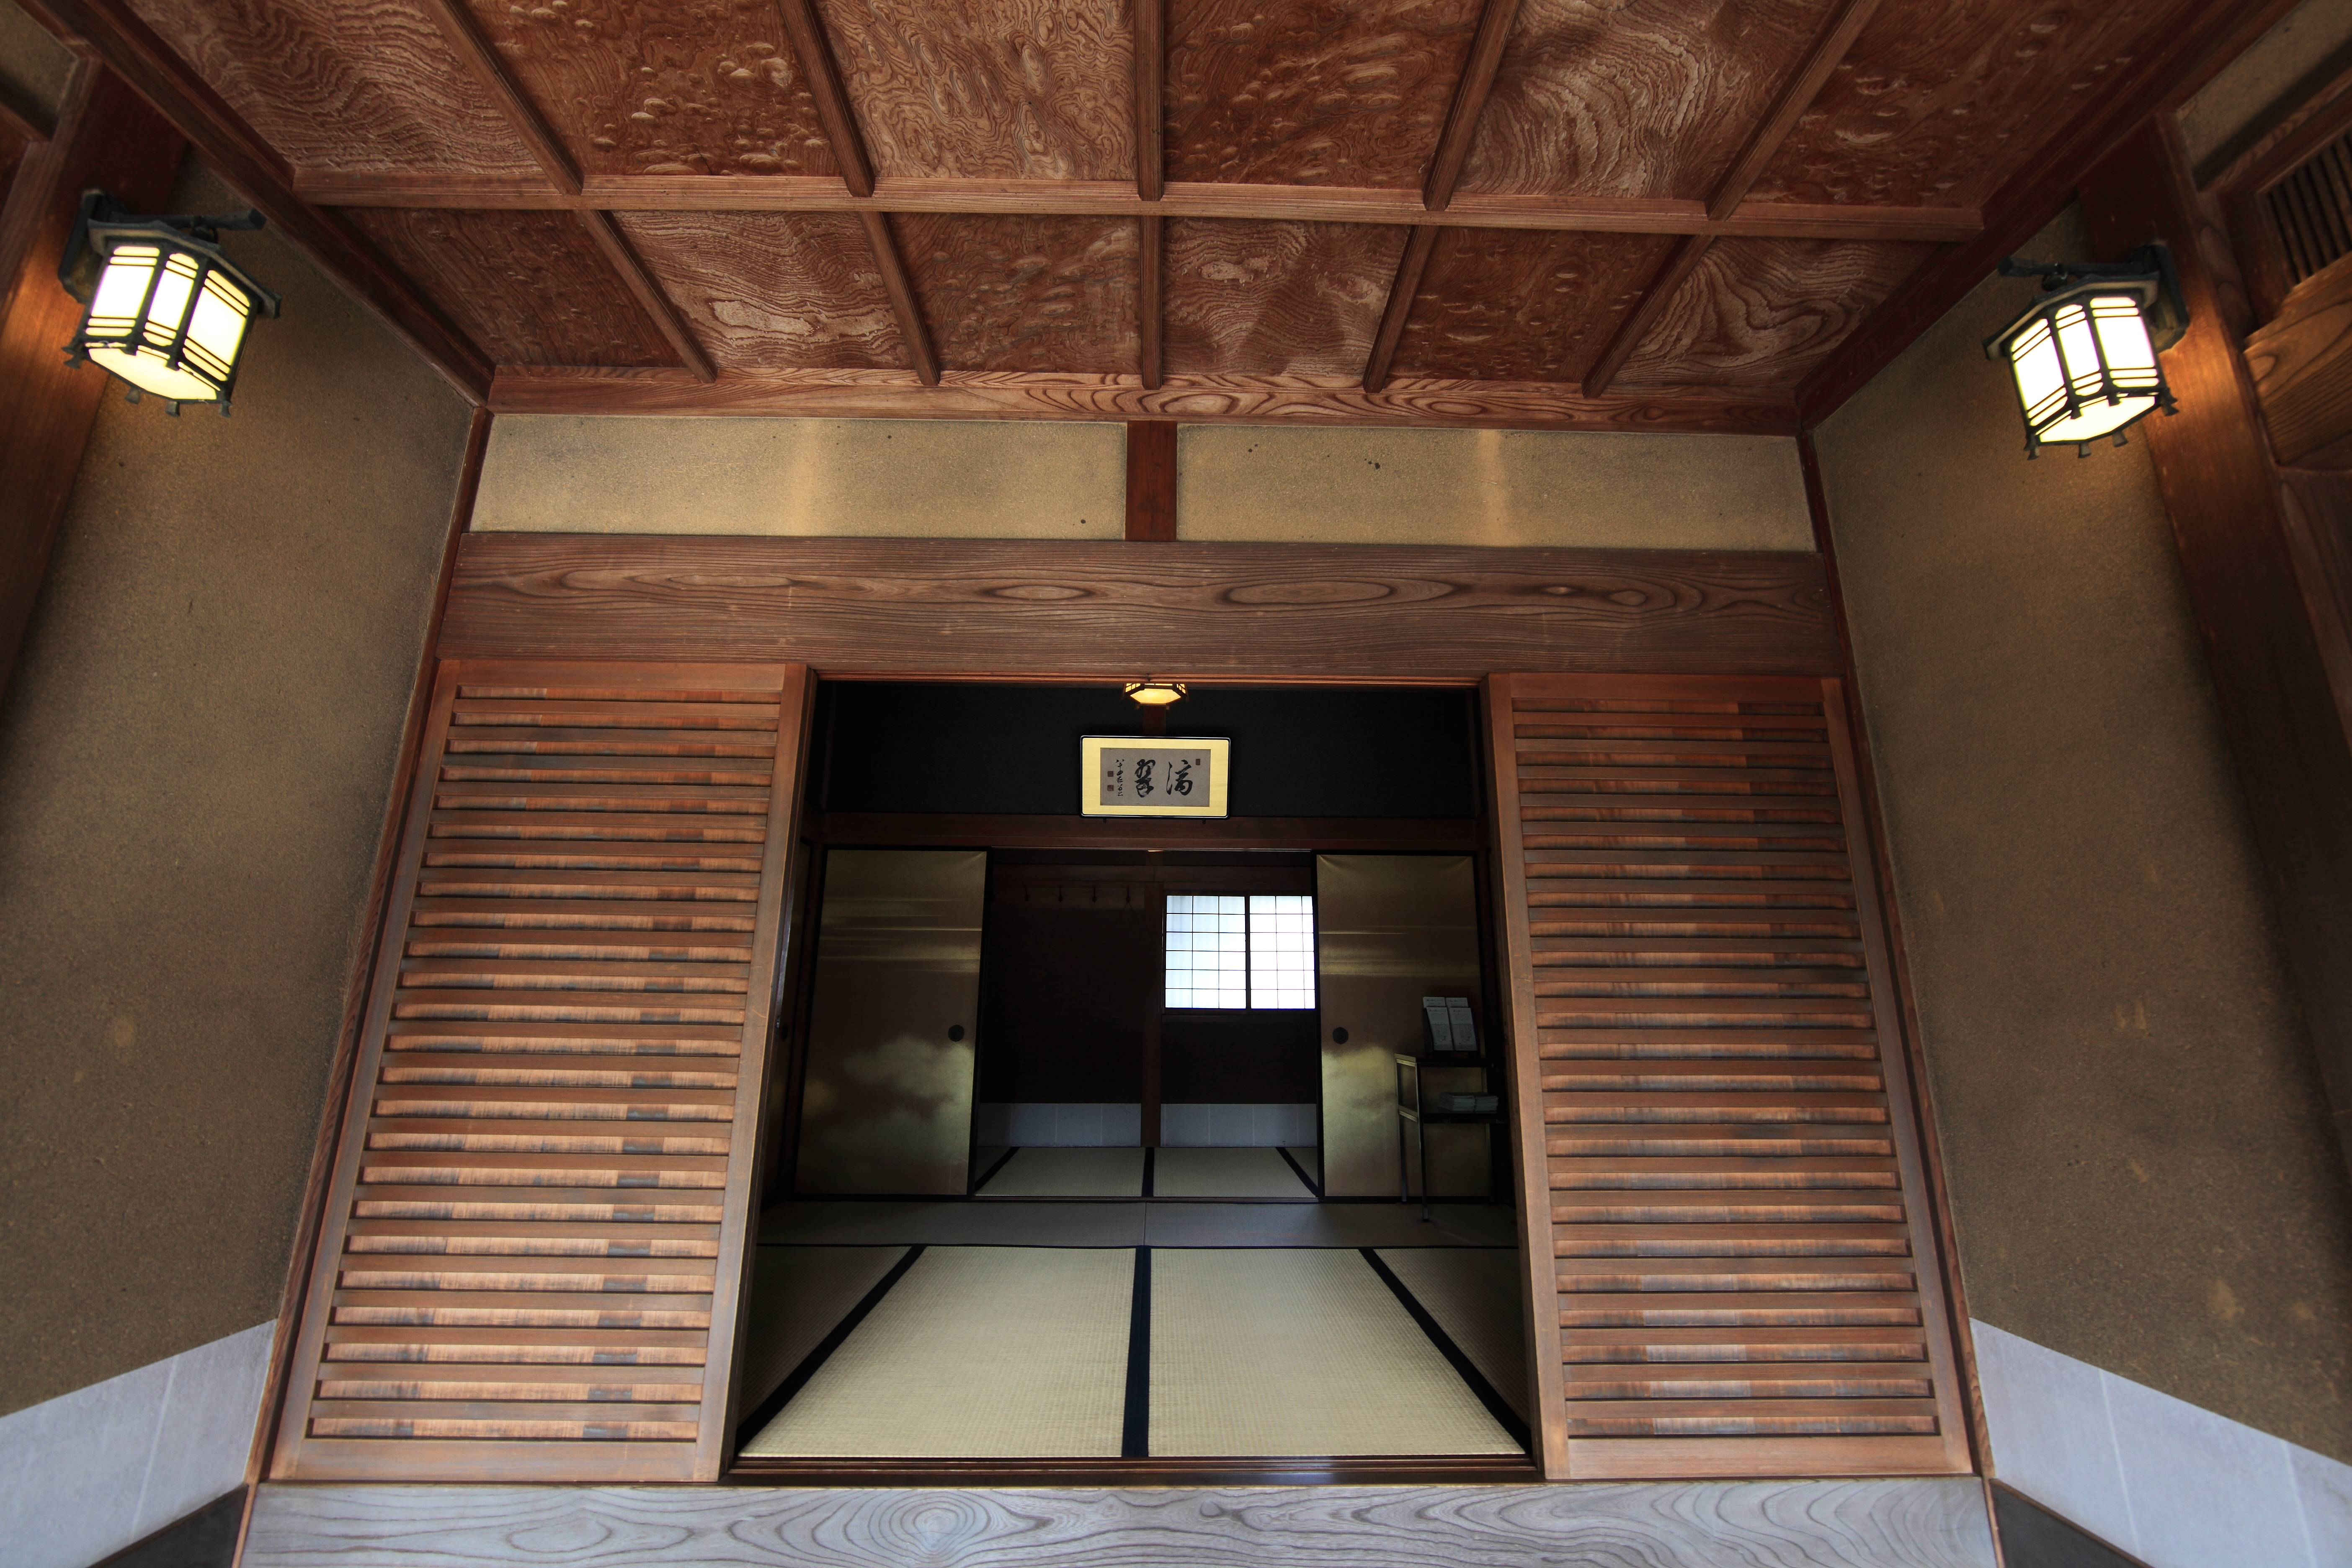
architecture, wood, house, floor, interior, home, ceiling, high, museum, hall, entrance, living room, room, lighting, interior design, memorial, cool image, design, japanese, 5d, style, hires, tourist attraction, estate, lobby, markii, traditional, hi, res, resolution, saitama, hikigun, tohyama, kawajimamachi